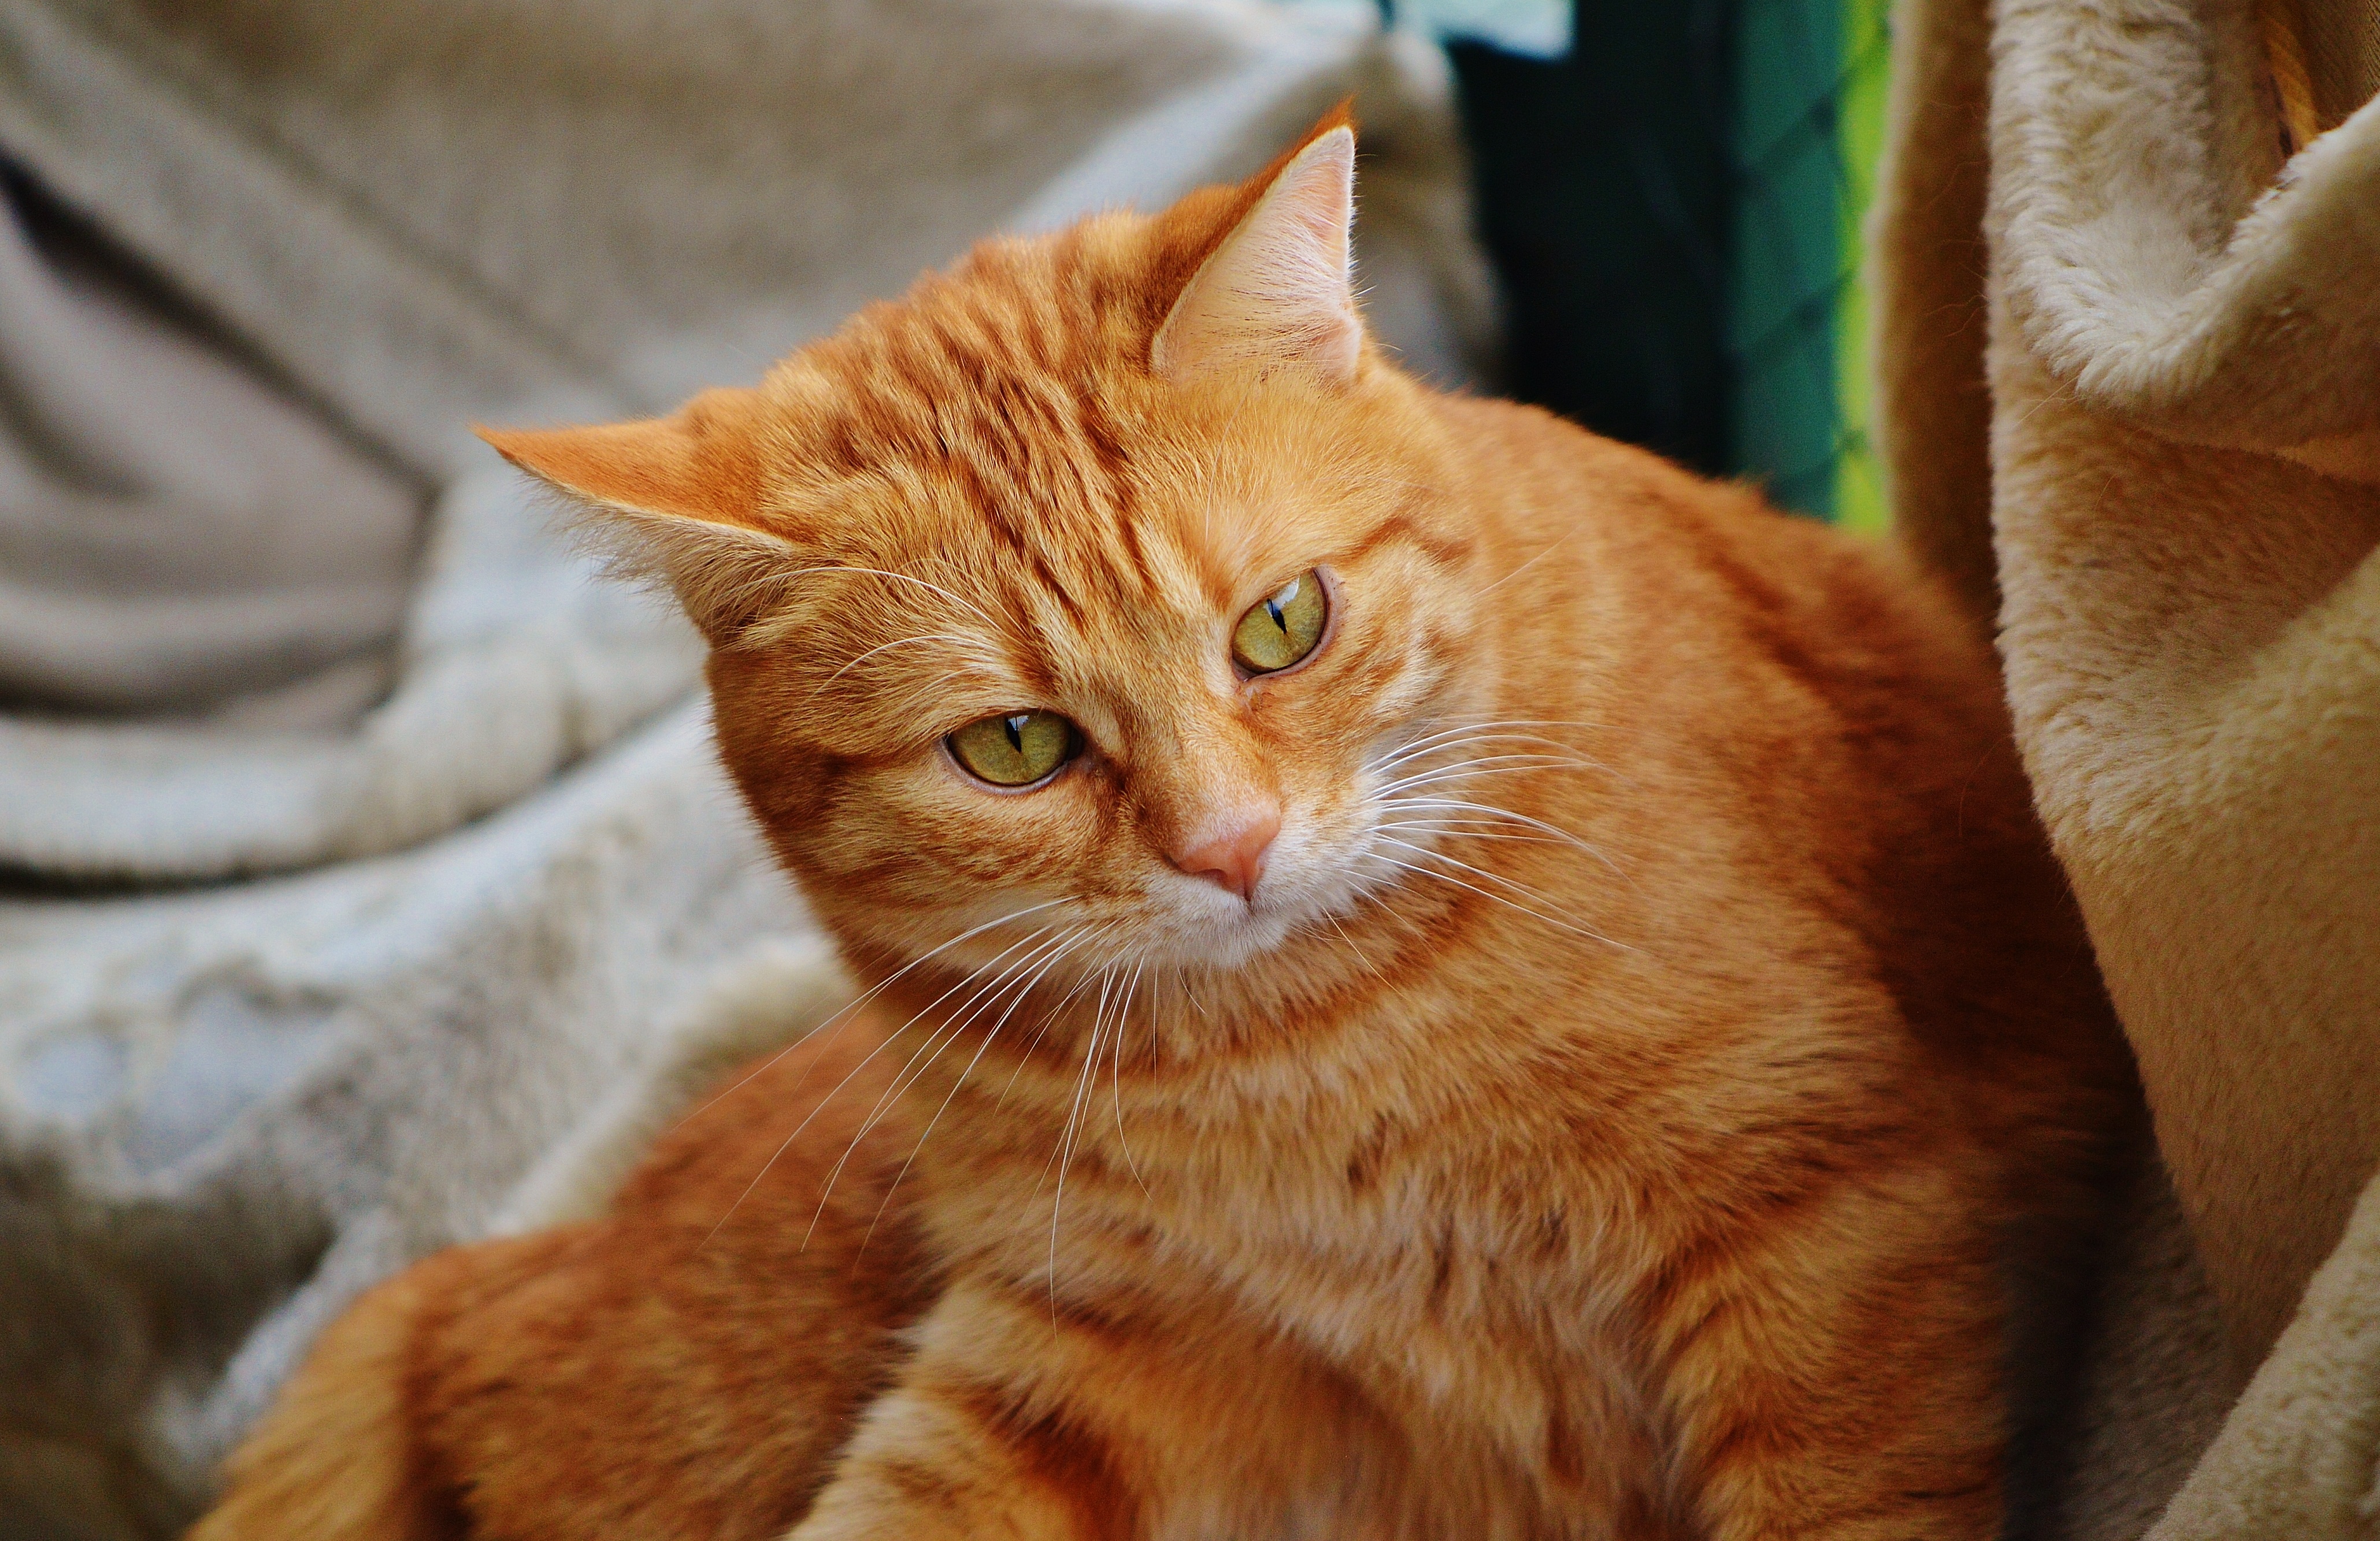
sweet, animal, cute, pet, fur, red, kitten, cat, mammal, fauna, playful, nose, whiskers, tiger, adidas, skin, vertebrate, cuddly, animal world, domestic cat, mackerel, cat face, young cat, red mackerel tabby, red cat, tabby cat, small to medium sized cats, cat like mammal, domestic short haired cat